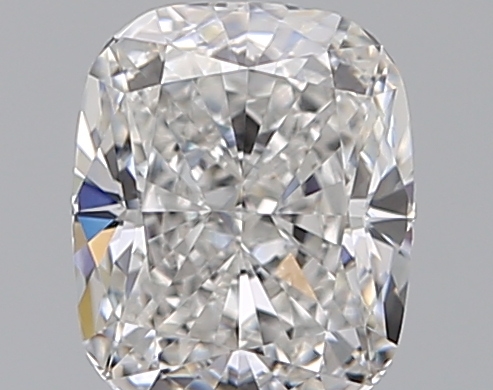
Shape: cushion
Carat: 0.72
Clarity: VVS2
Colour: F
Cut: EX
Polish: EX
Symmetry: VG
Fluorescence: F
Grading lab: GIA
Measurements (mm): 5.71 x 4.68 x 3.17